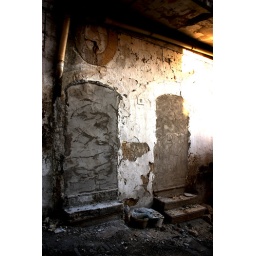
The house numbers and the walled doors in the abandoned neighborhood &amp;quot;Rione Piaggio&amp;quot; in Gravina in Puglia.